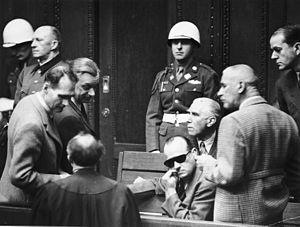
Le procès de Nuremberg intenté par les puissances alliées contre 24 des principaux responsables du Troisième Reich, accusés de complot, crimes contre la paix, crimes de guerre et crimes contre l'humanité, se tient du 20 novembre 1945 au 1ᵉʳ octobre 1946 dans le Palais de justice de Nuremberg et constitue la première mise en œuvre d'une juridiction pénale internationale.